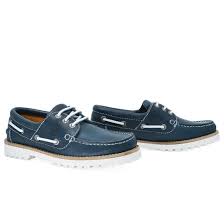
Label: Boat